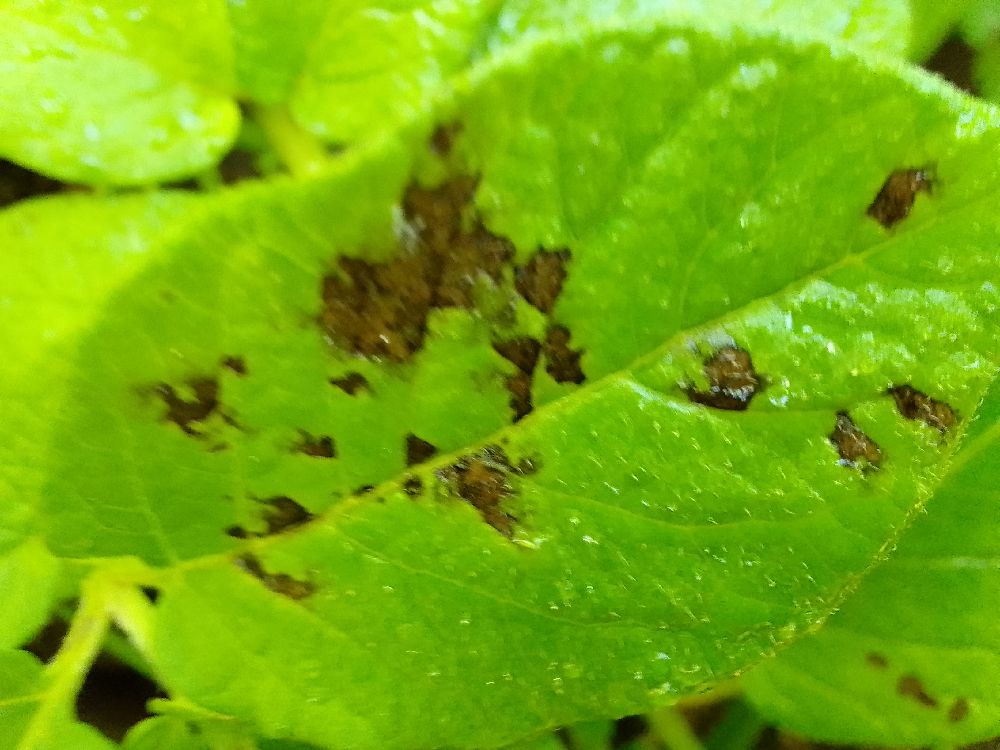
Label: Early blight